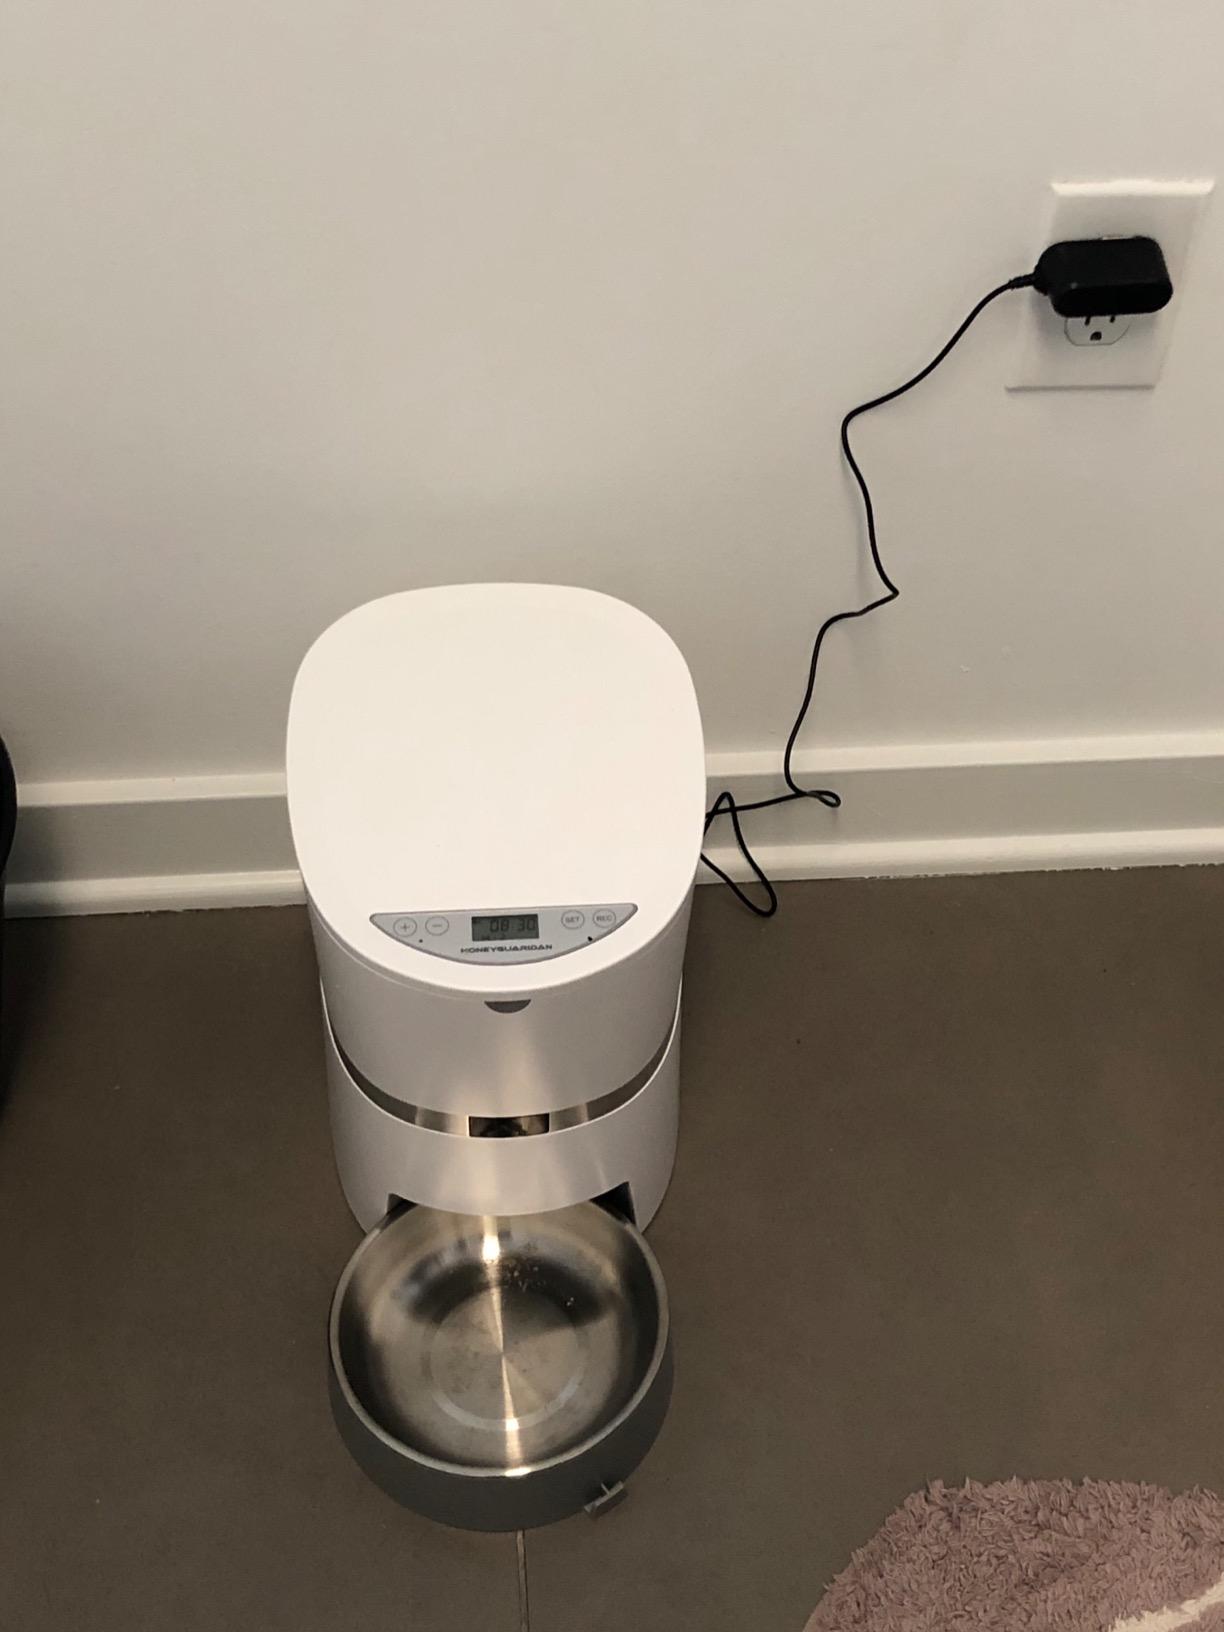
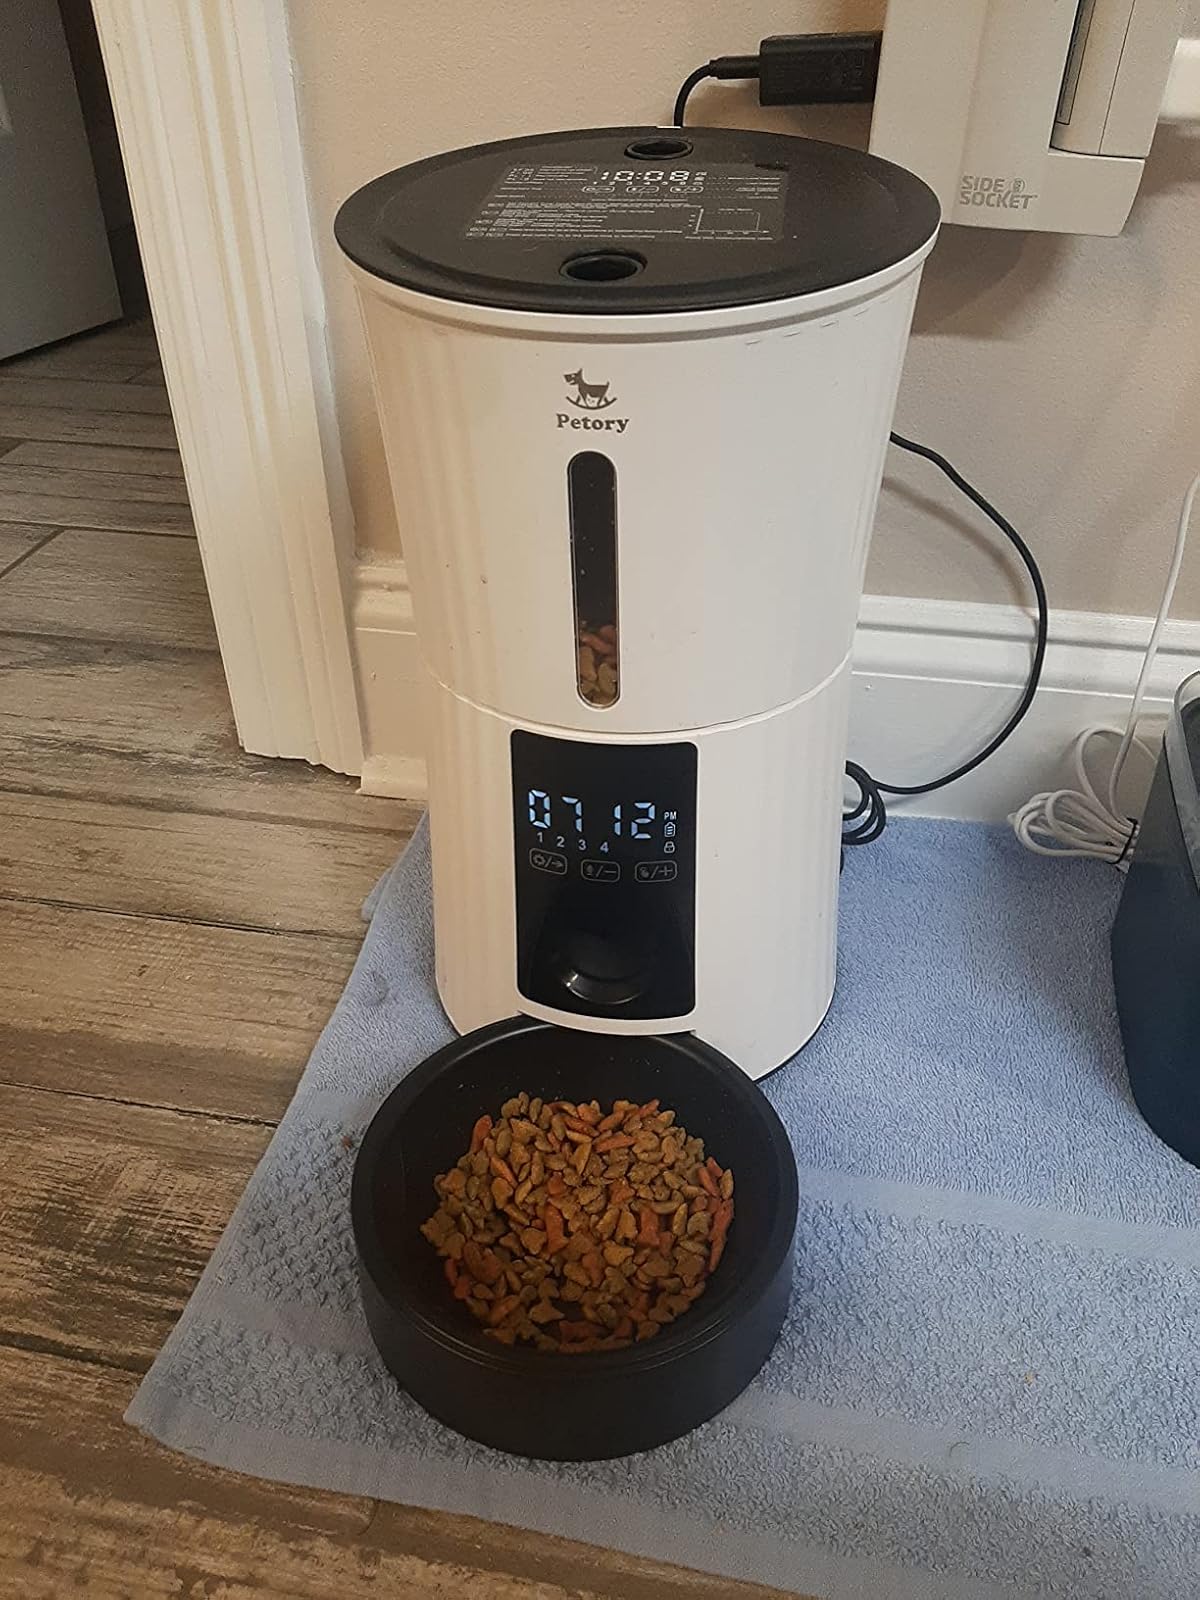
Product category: items_feeder
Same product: no